Trézéguet (Egyptian footballer)

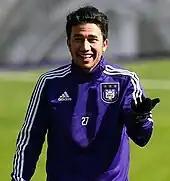
Trézéguet with Anderlecht in 2016

Despite Al Ahly director of football Wael Gomaa stating his desire for Trézéguet to remain with the club, describing him as "one of the main elements of the team", on 6 August 2015, Trézéguet joined Belgian side Anderlecht on loan for a fee of €1 million, with Anderlecht gaining an option to sign him on a permanent basis after the season-long loan for a further €2.5 million. His arrival at the club was disrupted by a broken shoulder sustained while training with his national team in the United Arab Emirates, ruling him out for several months after being forced to undergo surgery. Anderlecht manager Besnik Hasi stated his disappointment in the disruption of the loan spell and admitted that it had been difficult for the club to analyse Trézéguet's ability.